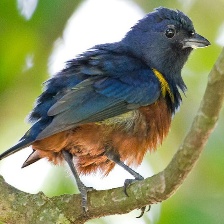
Species: CHESTNET BELLIED EUPHONIA
Scientific name: EUPHONIA PECTORALIS